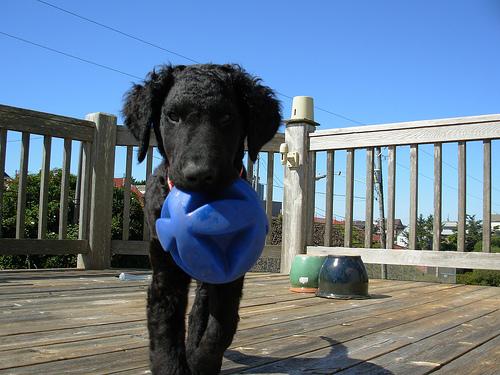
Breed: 202-n000028-curly_coated_retriever